Rahmoo

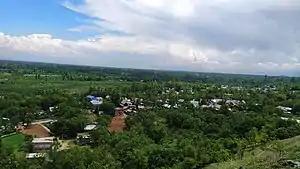
Lower portion of Rahmoo as seen from Kanjikoot.

Rahmoo, officially Romu, is a small town west of Pulwama in the Indian-administered Union Territory of Jammu and Kashmir, believed to be founded by a famous Islamic saint namely Hazrat Ruma Reshi (RA). It is one of the largest villages in the district by area and population. It is located from summer capital Srinagar. Rahmoo is situated above sea level. The village is directly administered by district administration Pulwama.